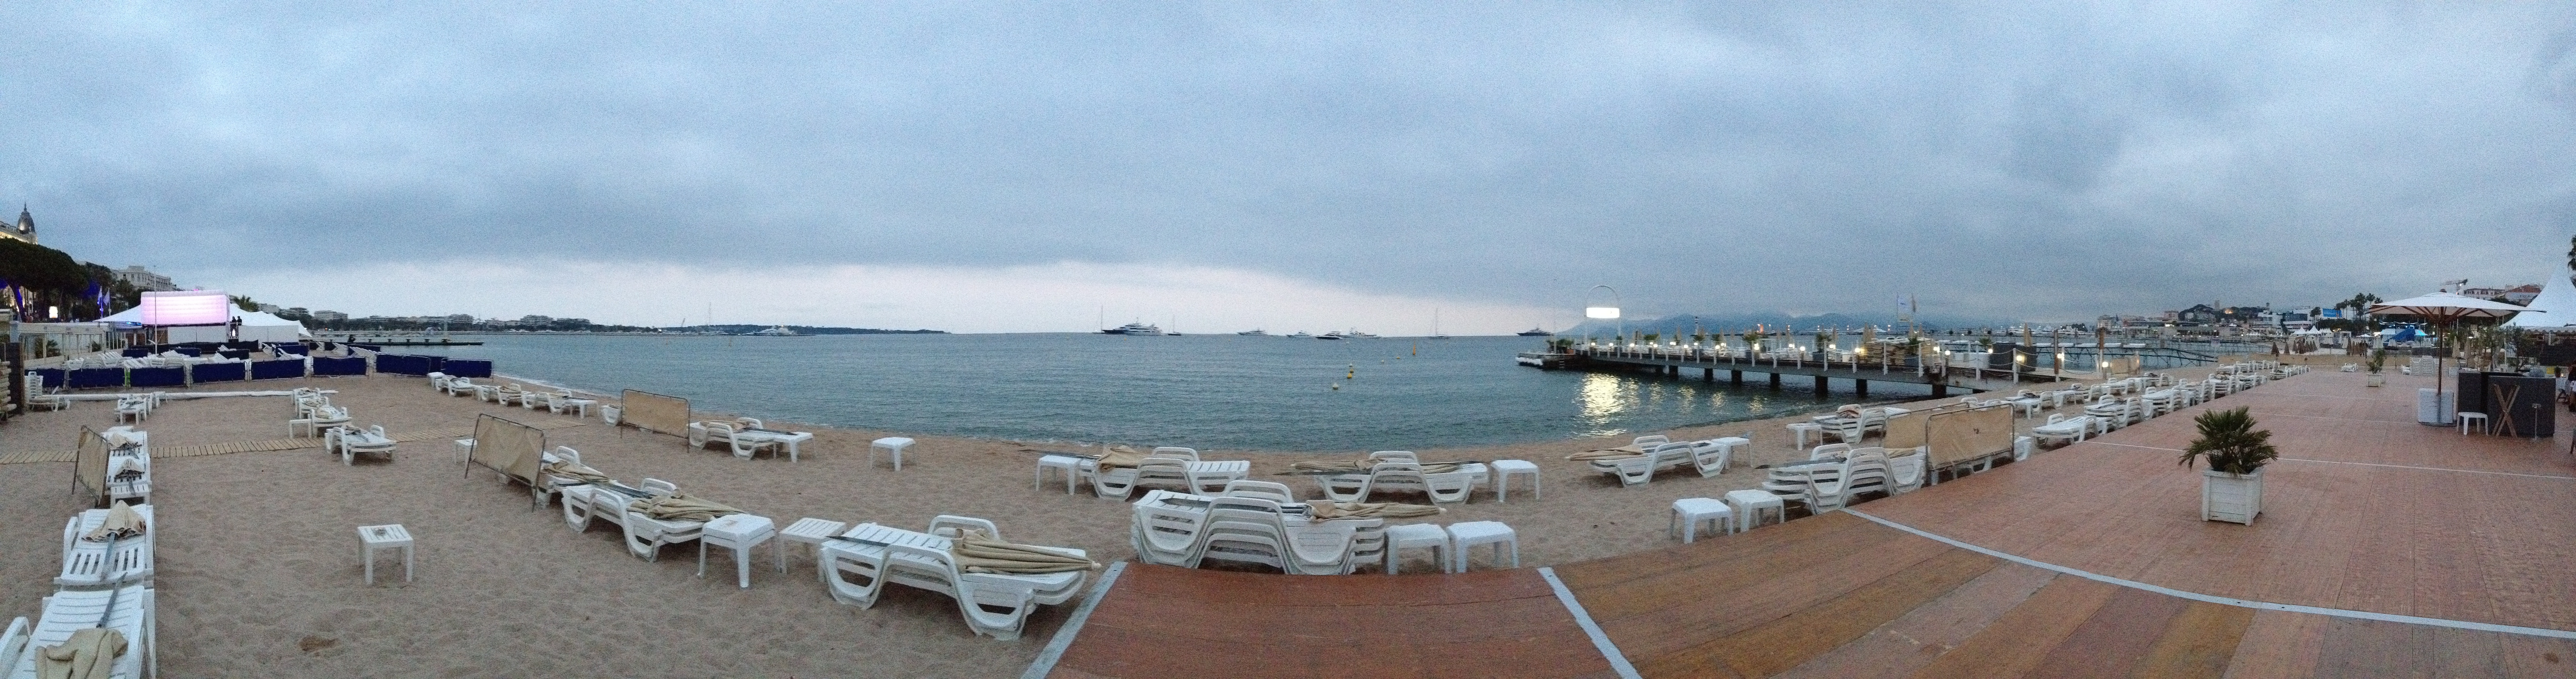
beach, dock, boardwalk, pier, ship, walkway, panorama, vehicle, marina, port, waterway, ferry, infrastructure, panoramic view, cannes